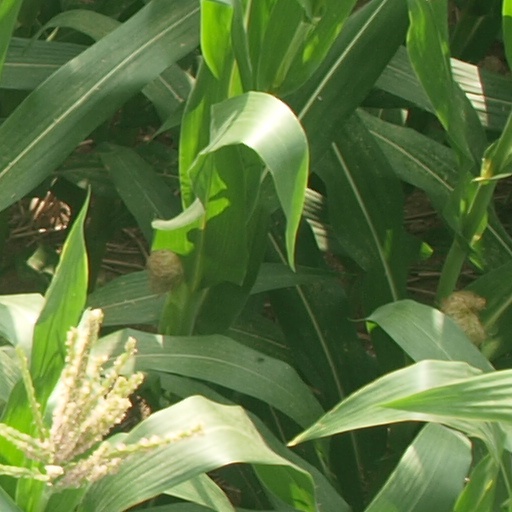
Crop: maize; corn